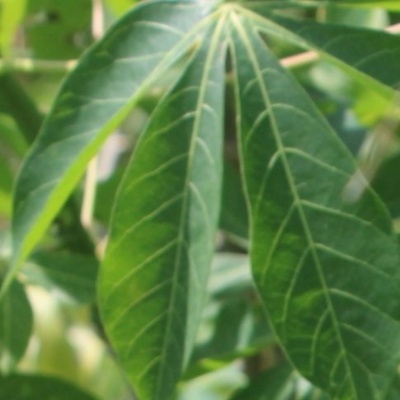
Crop: Cassava
Condition: healthy